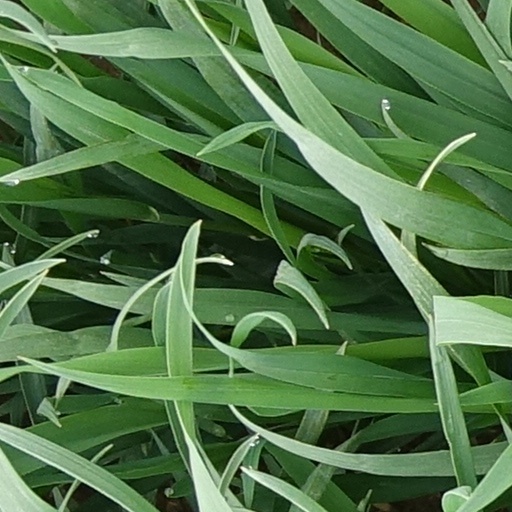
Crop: wheat